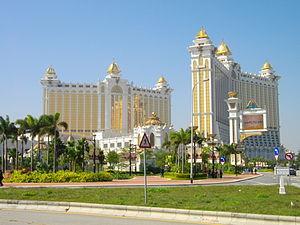
Depuis la construction de la Fortune Tower en 1986, près de 200 gratte-ciel ont été construits à Macao en Chine notamment pour accueillir les millions de touristes qui viennent jouer dans les casinos.